Babisnau poplar

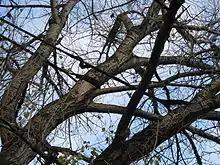
Rope-secured branches (2012)

On September 21, 1922, the Gebirgsvereinssektion Golberode-Babisnau, serving as the builder, celebrated the inauguration of a new four-meter-high lookout scaffold. This construction took two weeks to complete. A redthorn hedge was planted in 1925. A decree issued by the district governor of Dresden-Bautzen on December 28, 1936, designated the poplar as a natural monument under the Reichsnaturschutzgesetz (RNG) 128 years after its planting. From 1944 until the end of World War II, an anti-aircraft squadron was stationed at the poplar. As the German lines on the ground failed to hold, the poplar stood at the center of the war effort, and shortly before the war's end, there were plans to cut it down due to its status as a prominent visual marker. However, these plans were not carried out. In 1945, the Mountain Club disbanded, and the parcel containing the poplar and the Bismarck oak came under the care of the municipality of Bärenklause-Kautzsch. In 1957, Babisnau was annexed to the municipality of Bärenklause-Kautzsch in the district of Freital. A year later, on August 23, 1958, the Freital District Council designated the poplar as a natural monument for the second time in a resolution (108/58). During the late 1950s, the lookout structure was closed by the building authorities due to its unsafe condition resulting from weathering and wanton damage. However, in 1962/63, the Friends of Freital built a new steel viewing platform to replace the old one. On June 21, 1961, the Babisnau poplar with parcel 36a and the two surrounding parcels 35a and 40 were declared public property, which made them subject to state administration. However, the care remained with the municipality. During a strong thunderstorm on July 20, 1967, with hail following temperatures of 30 degrees Celsius, the poplar lost a third of its now large crown. One of the three main shoots going upward broke off, causing the crown to lose its spherical shape. The height was reduced from about 26 to about 20 meters. Because of its size, two tractors were needed to haul away the broken branch. From then on, the crown of the Bismarck oak, which was also large by then, increasingly took over the role of an eye-catcher from afar.